Gotlandsdricka

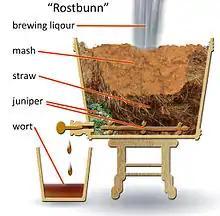
A "rostbunn"

The brewing process for "gotlandsdricka" is started by malting grain into malt. The grain can be barley, wheat, rye or oats and the choice of grain depends on what is grown and available locally. The malt is produced by letting the grain sprout and then drying it. On Gotland the drying is carried out either in the farm's sauna house or in a small, special hut called a "kölna", usually built on top of the brewing house. Most malt is dried in the smoke of a fire lit below the "kölna", but there are farms that let the hot air circulate in pipes under the bed of malt to minimize the smoky flavor of the "drikke". There are almost as many versions of wood use and if it should be with or without the bark, as there are farms. The "kölna" could also be used for drying flax or as a smoker for meat, fish, lamb and other foodstuffs . Finally, the dried malt is ground with opinions varying as to how fine the end product should be.